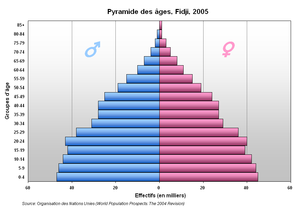
Pyramide des âges, Fidji, 2005